Loybas Hill, California

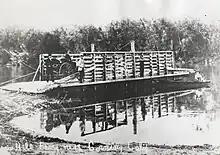
Squaw Hill Ferry on the Sacramento River

One of the early settlers in the area was William C. Moon, a hunter from Tennessee who moved to California with the Workman-Rowland party in 1841. A former "bear flagger", he squatted west of Rancho Bosquejo, and built what was likely the first timber house in Tehama County two miles south of Squaw Hill between 1847 and 1849. During the California Gold Rush, Moon operated a ferry across the Sacramento River, where a bridge was later built on the road between Vina and Corning. The Moon House itself was a tavern serving prospectors and miners on their way to look for gold.